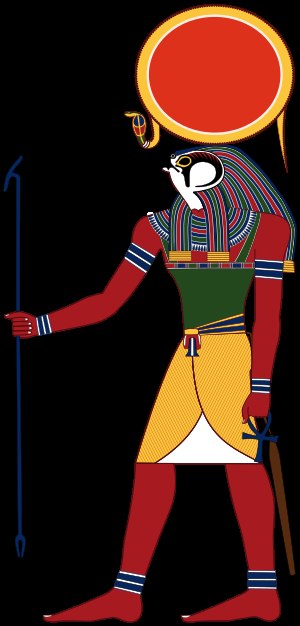
Ra
Ra i en af sine mange former (Ra-Horakhty), med falkehoved og en solskive på sit hoved
Ra, ofte også skrevet som Re, var solguden i det gamle Egypten. Denne periode i Egyptens historie var præget af eksistensen af mange forskellige guder og faraoerne blev anset som personificeringer af guder.